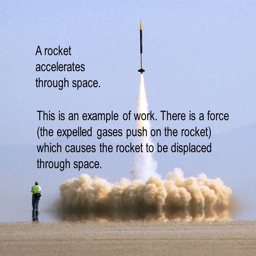
a rocket accelerates through space .